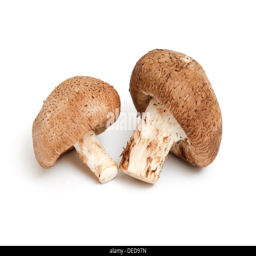
mushrooms isolated over the white background , close up